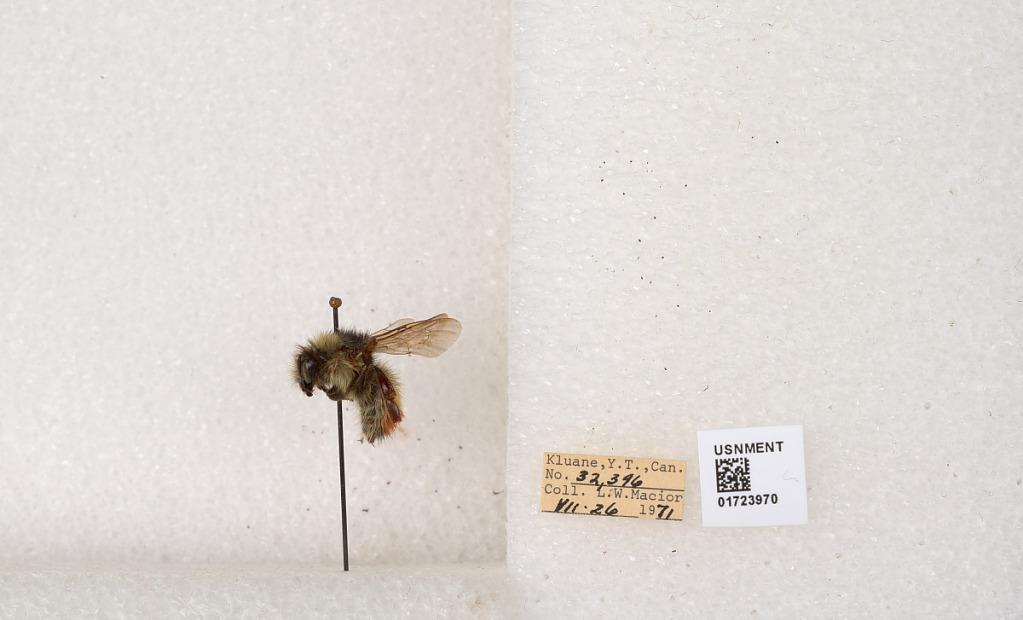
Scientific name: Bombus flavifrons Cresson
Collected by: L. Macior
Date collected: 1971-7-26
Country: Canada
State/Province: Yukon Territory
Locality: Kluane National Park and Reserve
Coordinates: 60.7493, -139.504